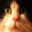
Label: cat